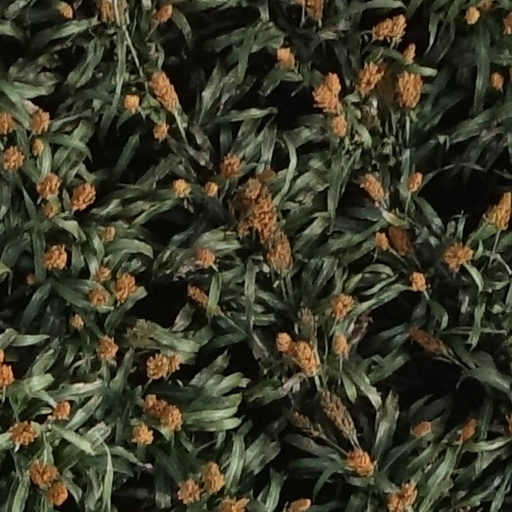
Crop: sorghum